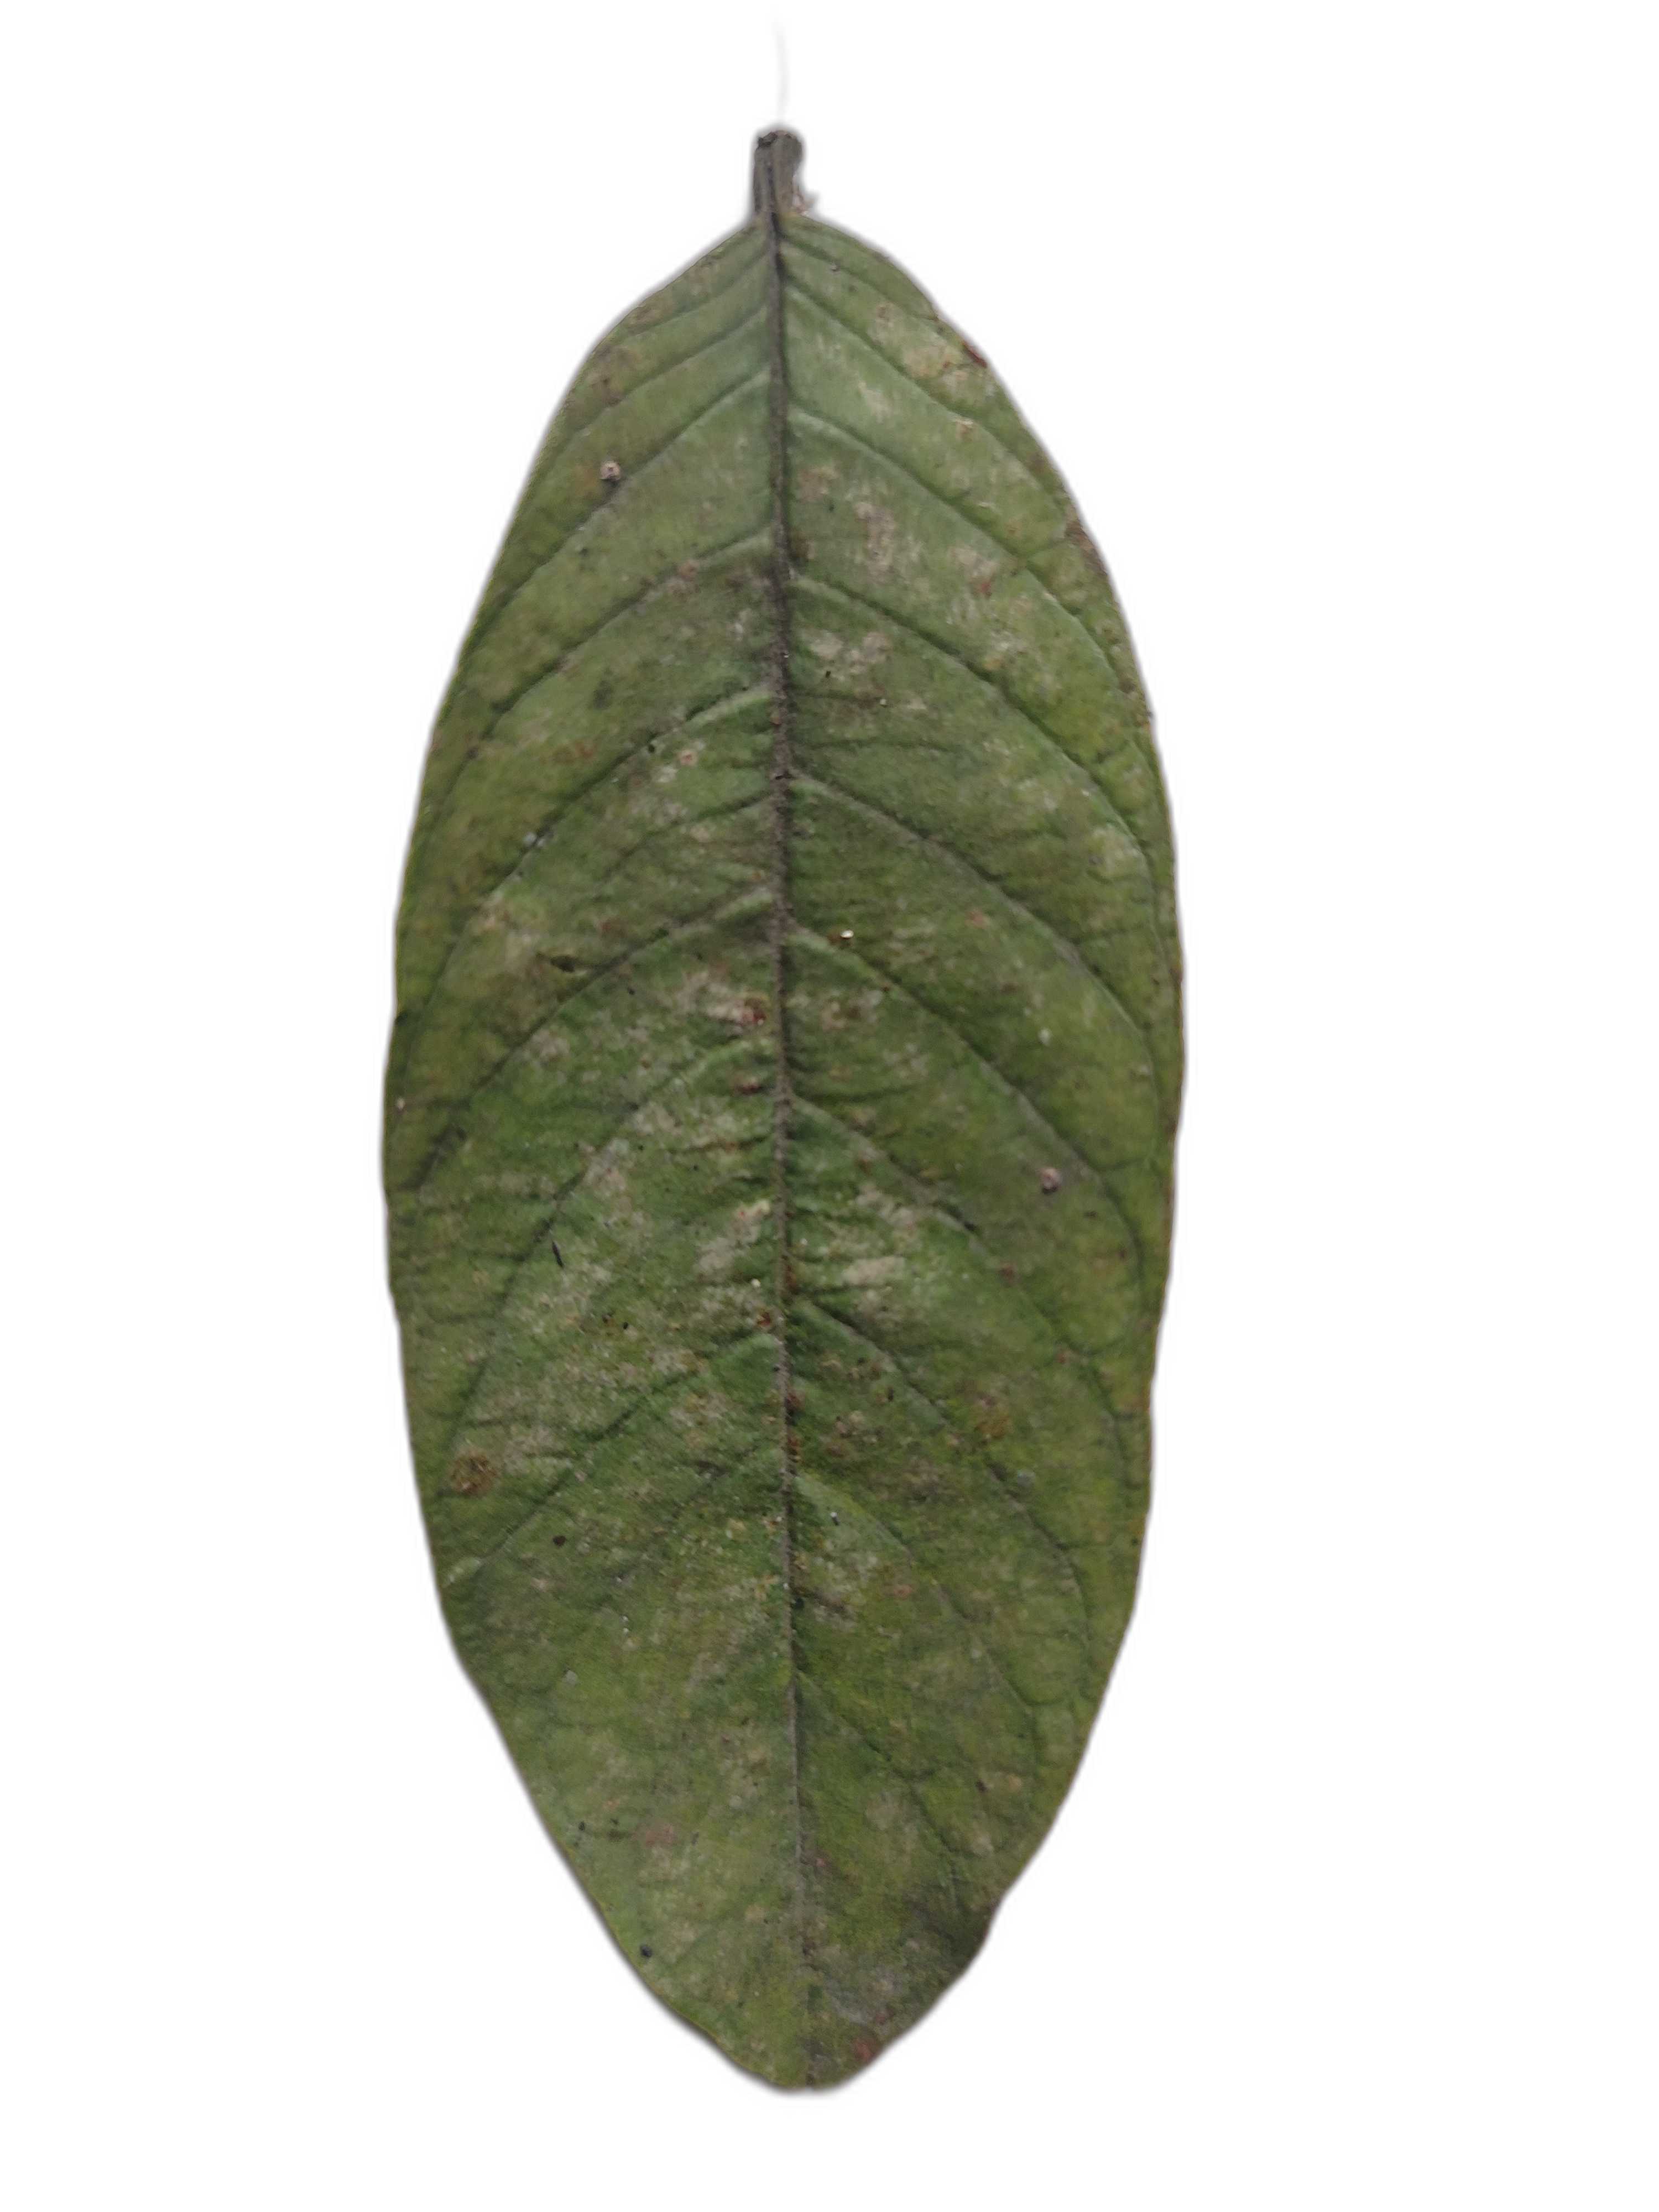
Plant part: leaf
Disease: Anthracnose